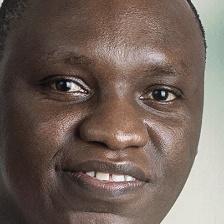
Label: faces